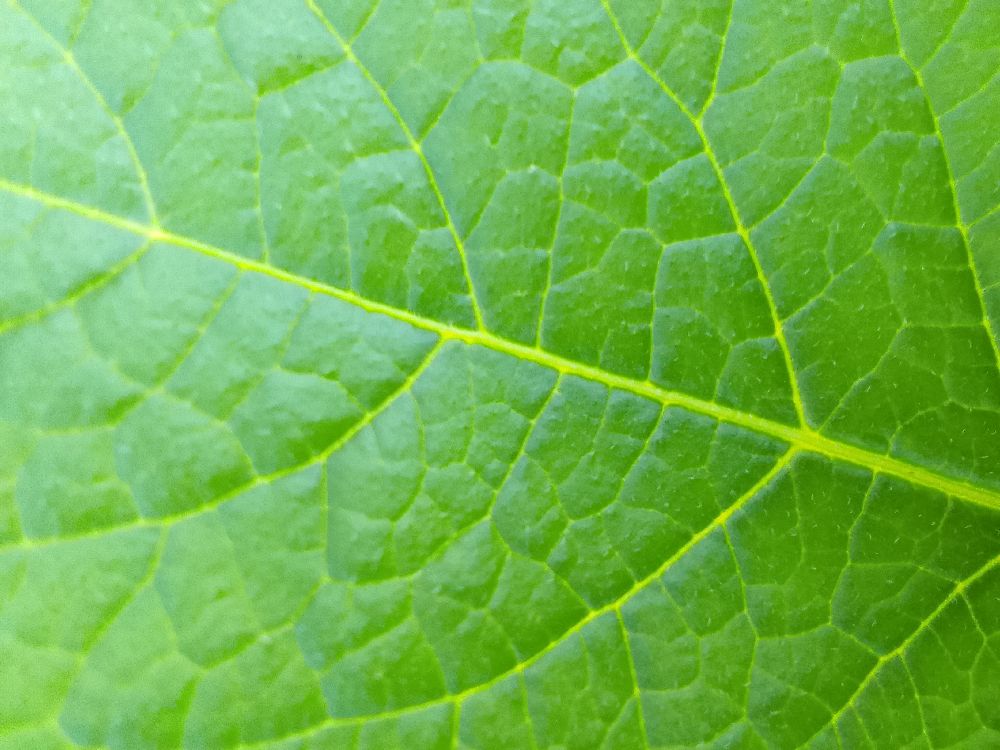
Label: Healthy